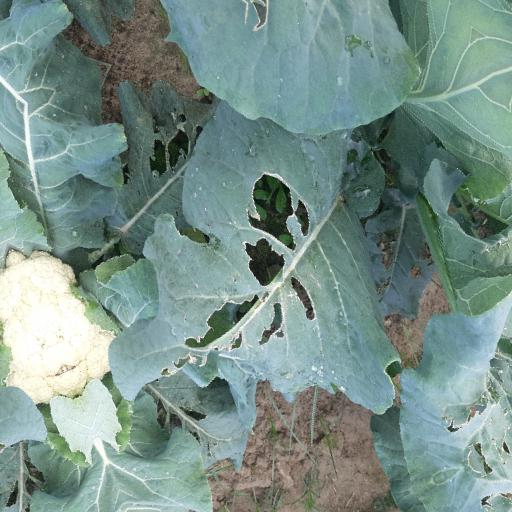
Label: Black Rot